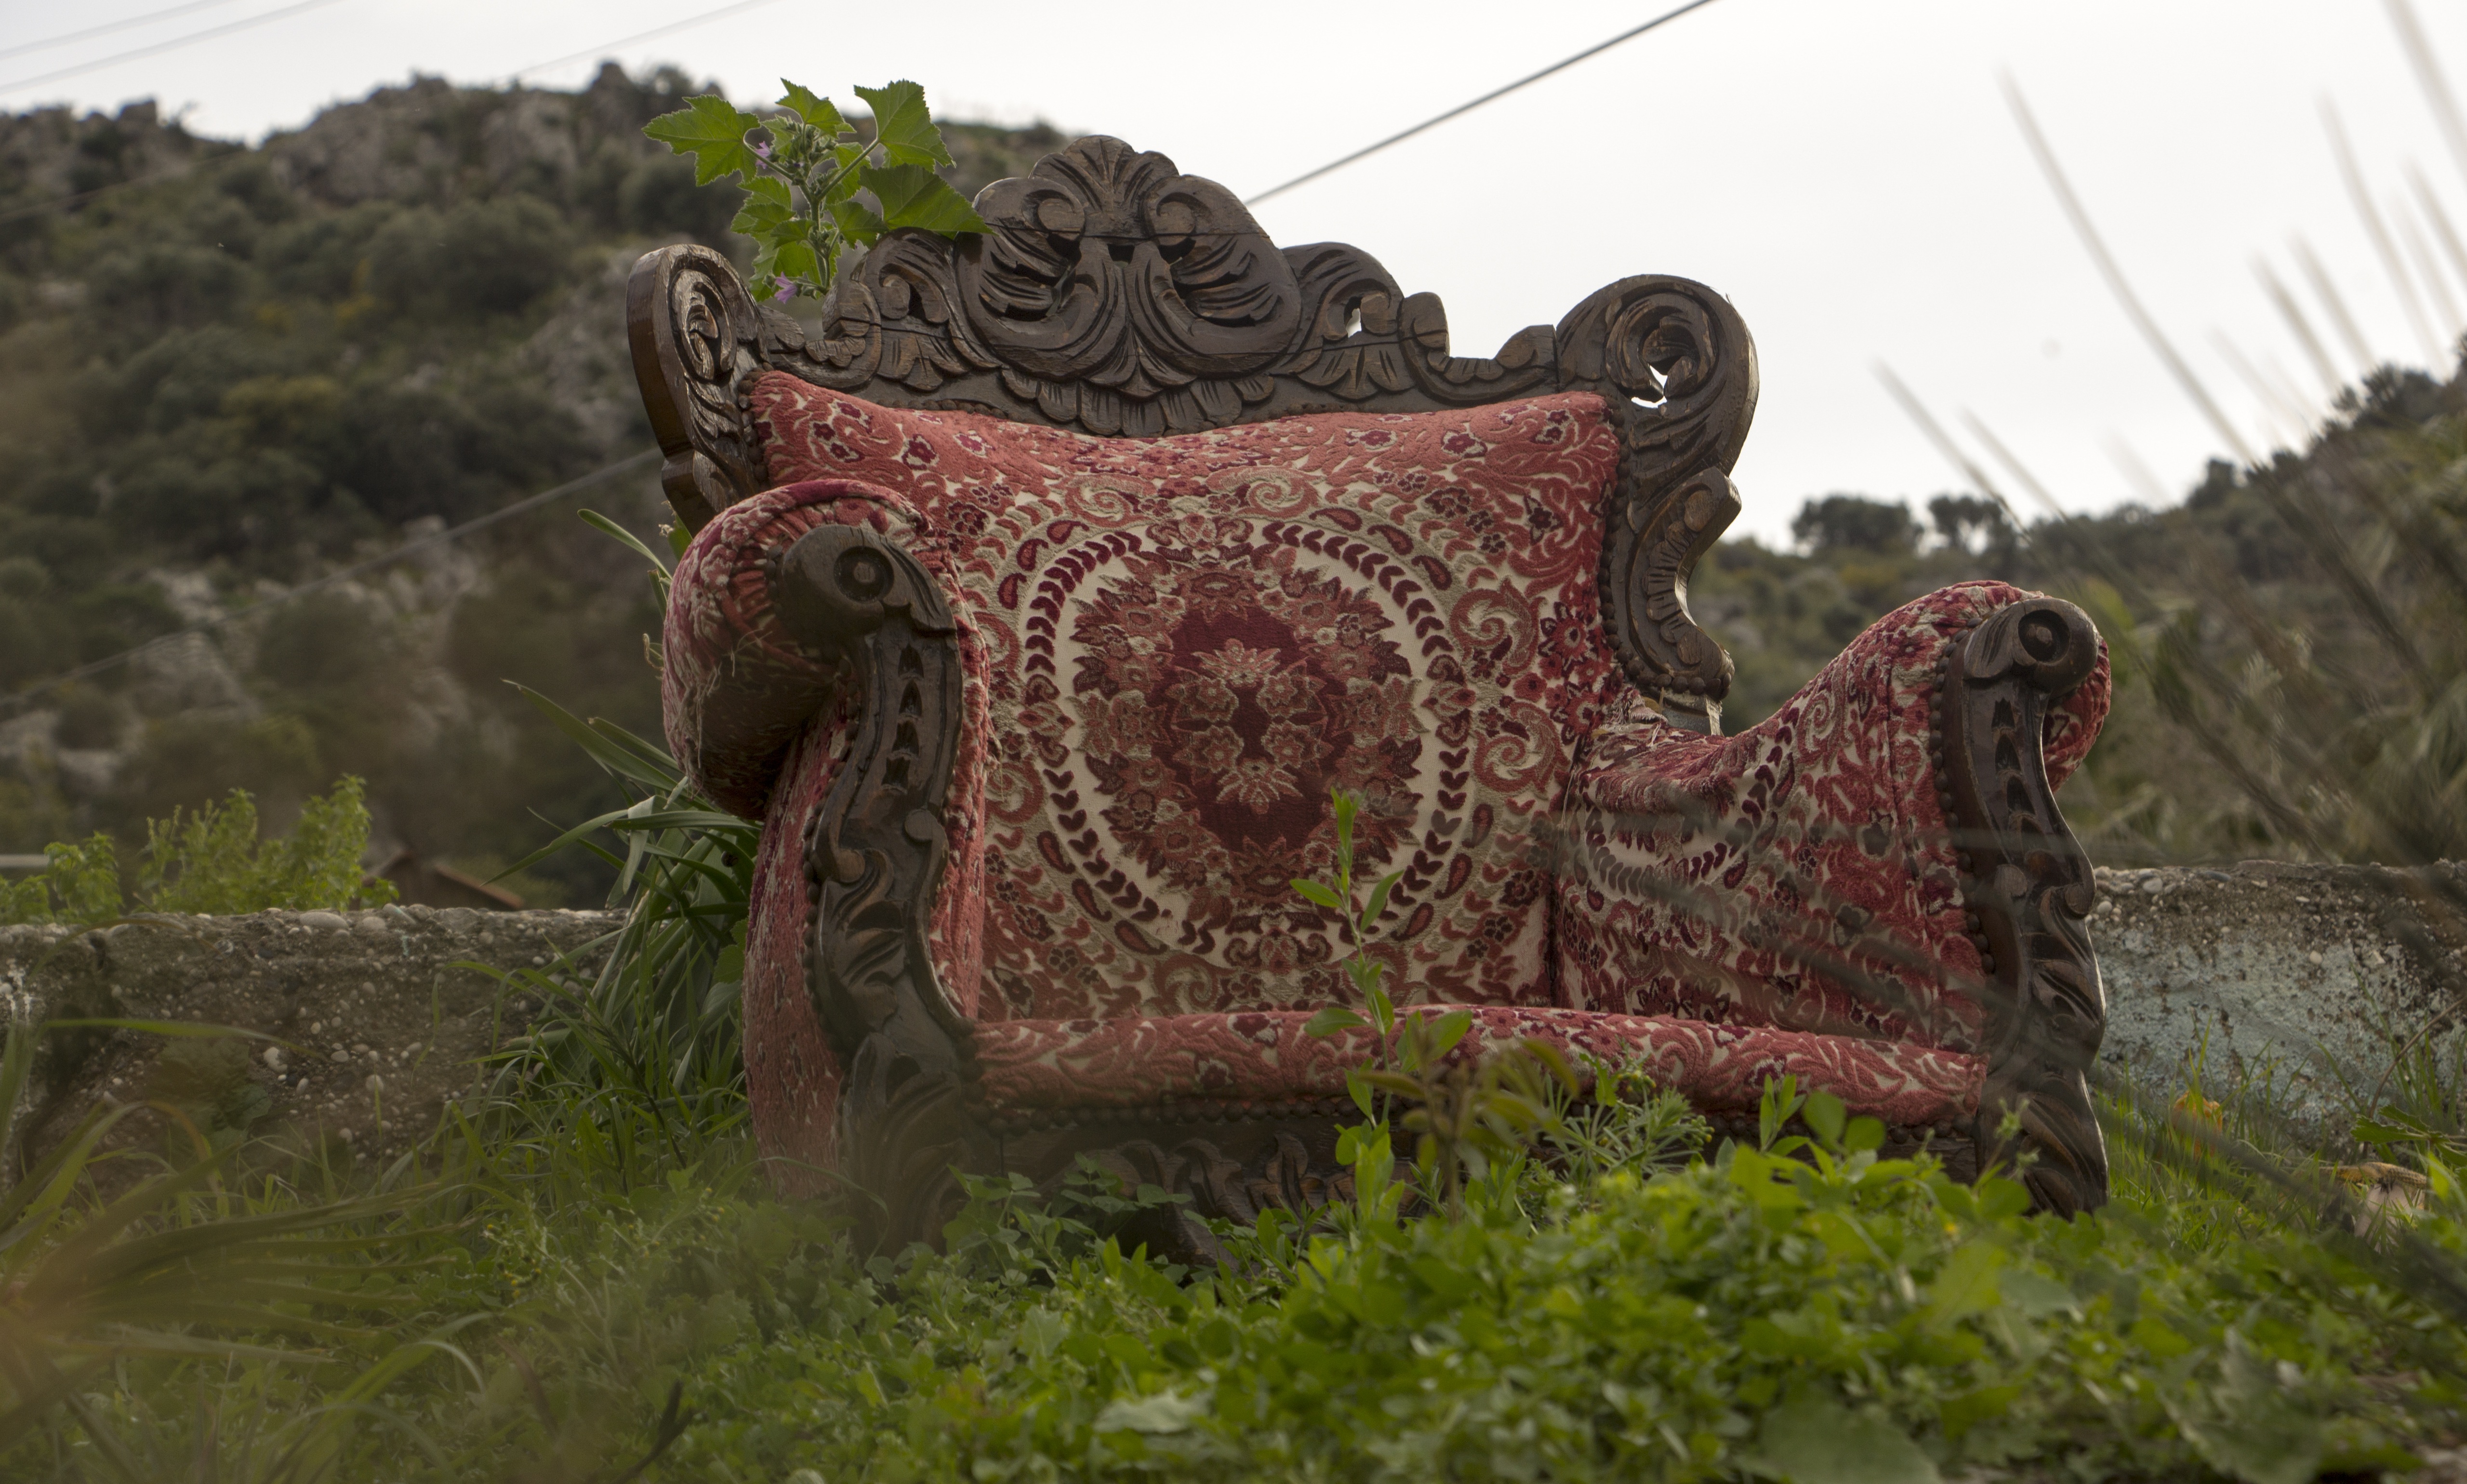
retro, chair, old, travel, green, jungle, historic, furniture, sculpture, art, wooden, history, classic, ruined, screenshot, antique furniture